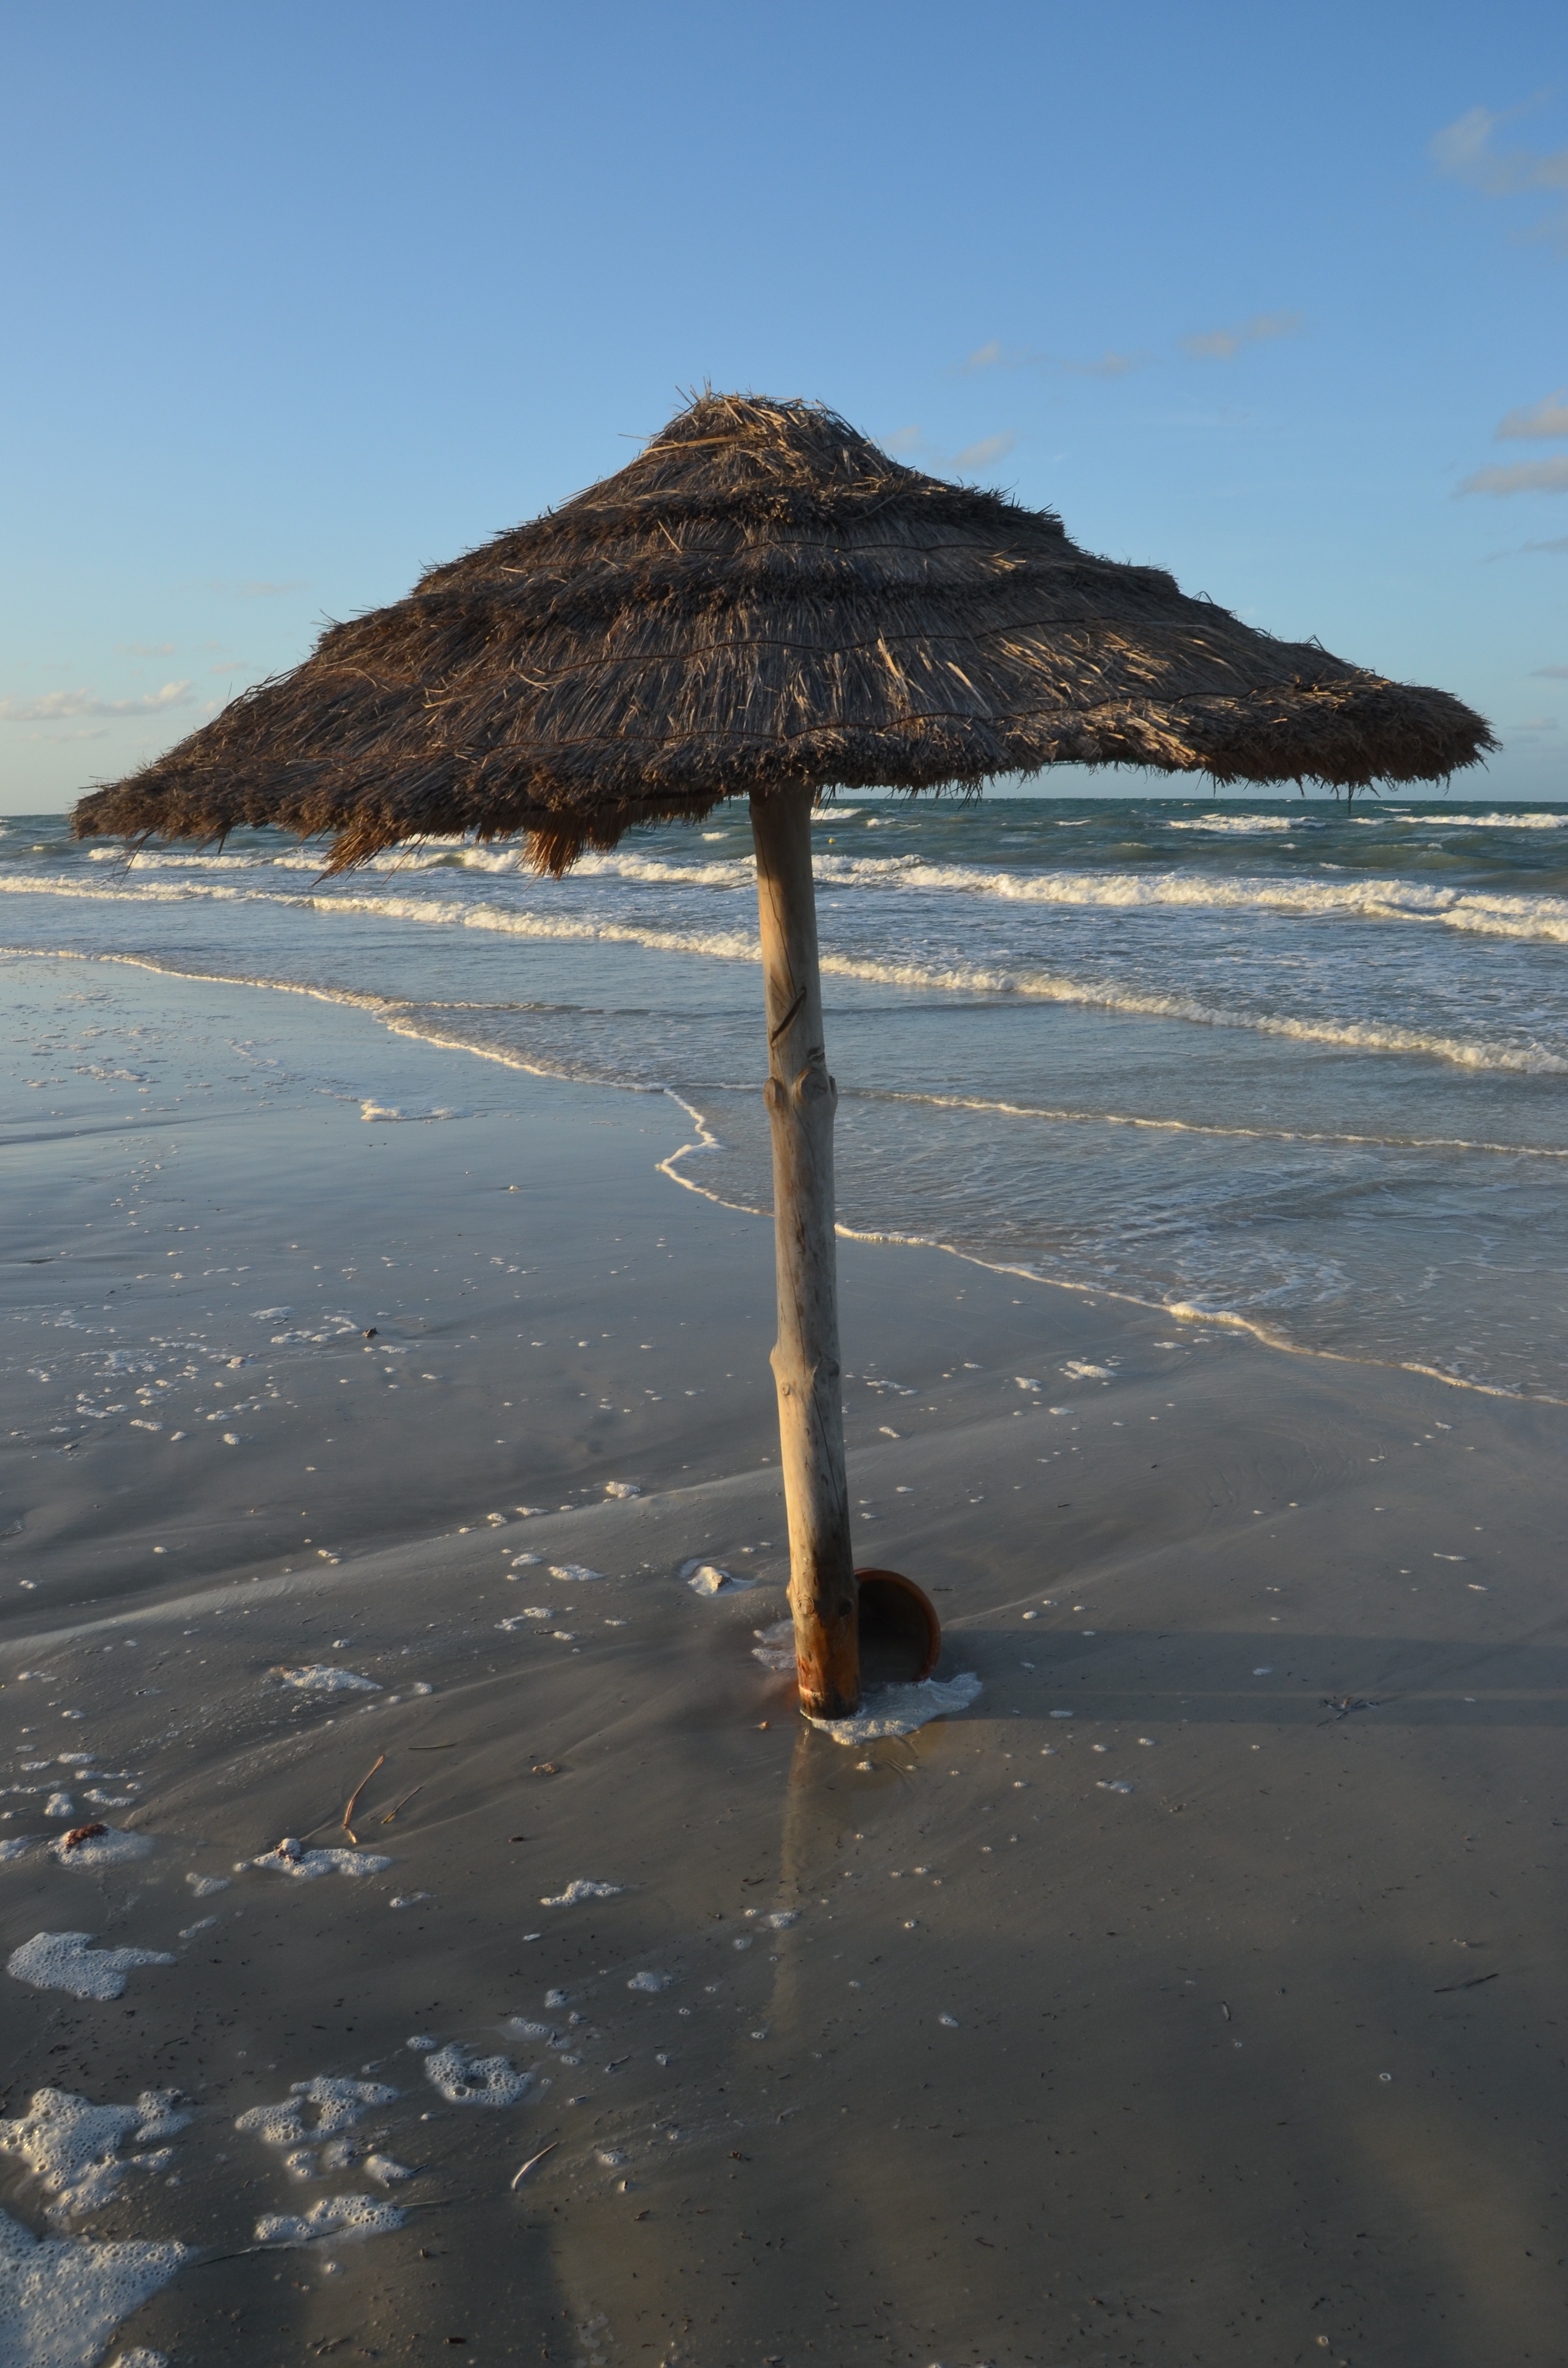
screen, beach, sea, coast, tree, water, sand, ocean, horizon, shore, wind, summer, reflection, holiday, body of water, cape, landform